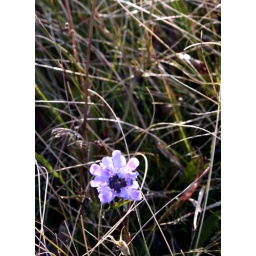
I saw a lone purple flower in the field when we were looking for the wild horses one day